Ark II

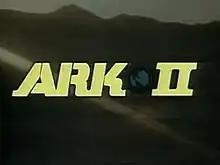
Title card

Ark II is an American live-action science fiction television series, aimed at children, that aired on CBS from September 11 to December 18, 1976, (with reruns continuing through November 13, 1977 and reruns returning from September 16, 1978, through August 25, 1979) as part of its weekend line-up. Only 15 half-hour episodes were produced. The program's central characters were created by Martin Roth; Ted Post helped Roth develop its core format.